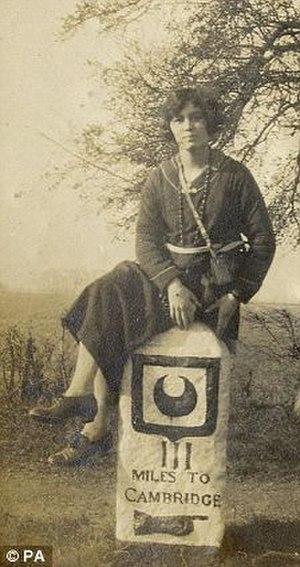
Frances Catherine Partridge, née le 15 mars 1900 à Londres, et morte le 5 février 2004 dans la même ville, est une femme de lettres, mémorialiste et traductrice britannique. Elle est connue comme l'une des derniers membres du Bloomsbury Group. La publication de ses journaux intimes concernant cette période de sa vie a assuré son notoriété.